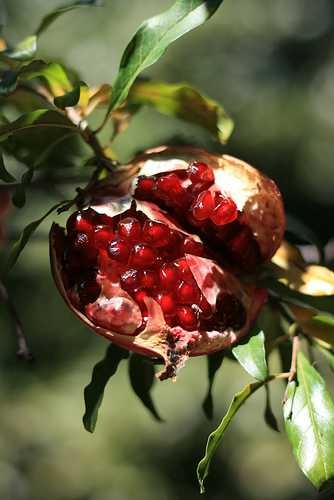
Label: Pomegranate